190th Field Regiment, Royal Artillery

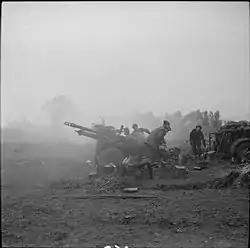
25-pounders in action in North West Europe, 1944.

For the next month the division fought its way slowly through the Bocage country, capturing Éterville, retaking Gavrus and advancing to Évrecy in Operations Jupiter and Greenline. The division was then quickly switched west for Operation Bluecoat, the attack on Caumont-sur-Orne, beginning on 30 July. This allowed the artillery little time to plan, and to preserve secrecy there was no preliminary bombardment. 190th Field Rgt married up as usual with 46th (H) Bde, its observation posts (OPs) accompanying 9th Battalion Cameronians; the field regiments also had OPs in tanks with the supporting 6th Guards Tank Brigade. 15th (Scottish) Division's artillery was tasked with firing concentrations in support of the attacking troops in Phase I. For Phase II a 110-minute slow barrage was fired. Three-quarters of the 25-pdr rounds were fuzed to Air burst, which was effective over bocage and allowed the tanks to keep close to the barrage in safety. The division's objective was Point 309 ('Quarry Hill') to protect the flank of the attack. Launched on 30 July the attack made good progress, with 15th (S) Division getting onto the Estry and Perrier Ridges to support the advancing armour. Heavy fighting ensued for several days, 15th (S) Division supporting 43rd (Wessex) Division's seizure of Mont Pinçon on 6 August. On 13 August the Germans began to withdraw and 15th (S) Division was relieved and went to rest.